Inner core super-rotation

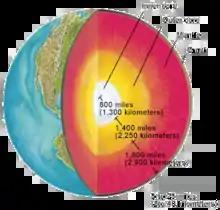
Cutaway of the Earth showing the inner core (white) and outer core (yellow)

Inner core super-rotation is a hypothesized eastward rotation of the inner core of Earth relative to its mantle, for a net rotation rate that is usually faster than Earth as a whole. A 1995 model of Earth's dynamo proposed super-rotations of up to 3 degrees per year; the following year, a seismic study claimed that the proposal was supported by observed discrepancies in the time that p-waves take to travel through the inner and outer core. However, the hypothesis of super-rotation is disputed in the later seismic studies.